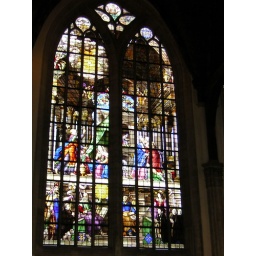
Stained glass window in Nieuwe Kerk (New Church)